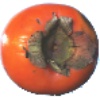
Label: kaki